Erwin Stresemann

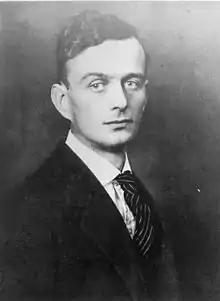
Stresemann in 1919

Erwin Friedrich Theodor Stresemann (22 November 1889, in Dresden – 20 November 1972, in East Berlin) was a German naturalist and ornithologist. Stresemann was an ornithologist of extensive breadth who compiled one of the first and most comprehensive accounts of avian biology of its time as part of the "Handbuch der Zoologie" (Handbook of Zoology). In the process of his studies on birds, he also produced one of the most extensive historical accounts on the development of the science of ornithology. He influenced numerous ornithologists around him and oversaw the development of ornithology in Germany as editor of the "Journal für Ornithologie". He also took an interest in poetry, philosophy and linguistics. He published a monograph on the Paulohi language based on studies made during his ornithological expedition to the Indonesian island.